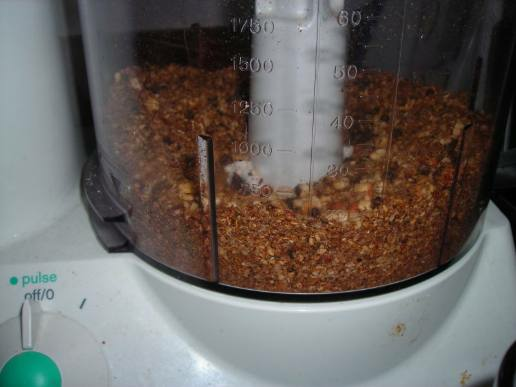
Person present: No